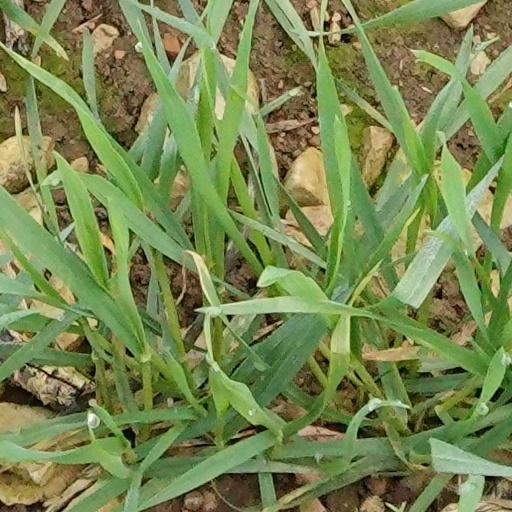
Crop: wheat